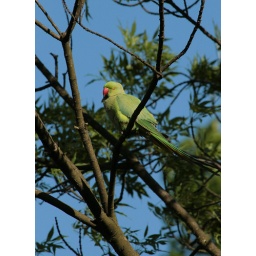
Rose-ringed Parakeet in a tree in front of my house